Peabody Hotel

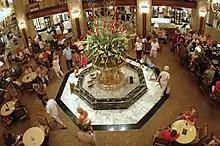
Peabody Hotel lobby, 2006

The current Peabody Hotel building, on Union Avenue, is an Italian Renaissance structure designed by noted Chicago architect Walter W. Ahlschlager. Construction began less than a month after the old hotel closed. The new hotel was built on the previous site of the Fransioli Hotel, a structure which looked nearly identical to the original Peabody Hotel. The new hotel opened on September 1, 1925.